Answer in natural language. Consider the 3D positions of the objects in the scene and not just the 2D positions in the image. Is the centerpoint of  black cylindrical bin with lid at a higher height than Doorway? Choose between the following options: no or yes
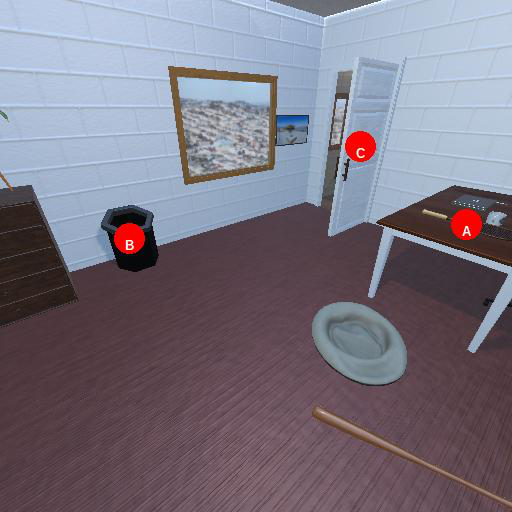
<answer>no</answer>